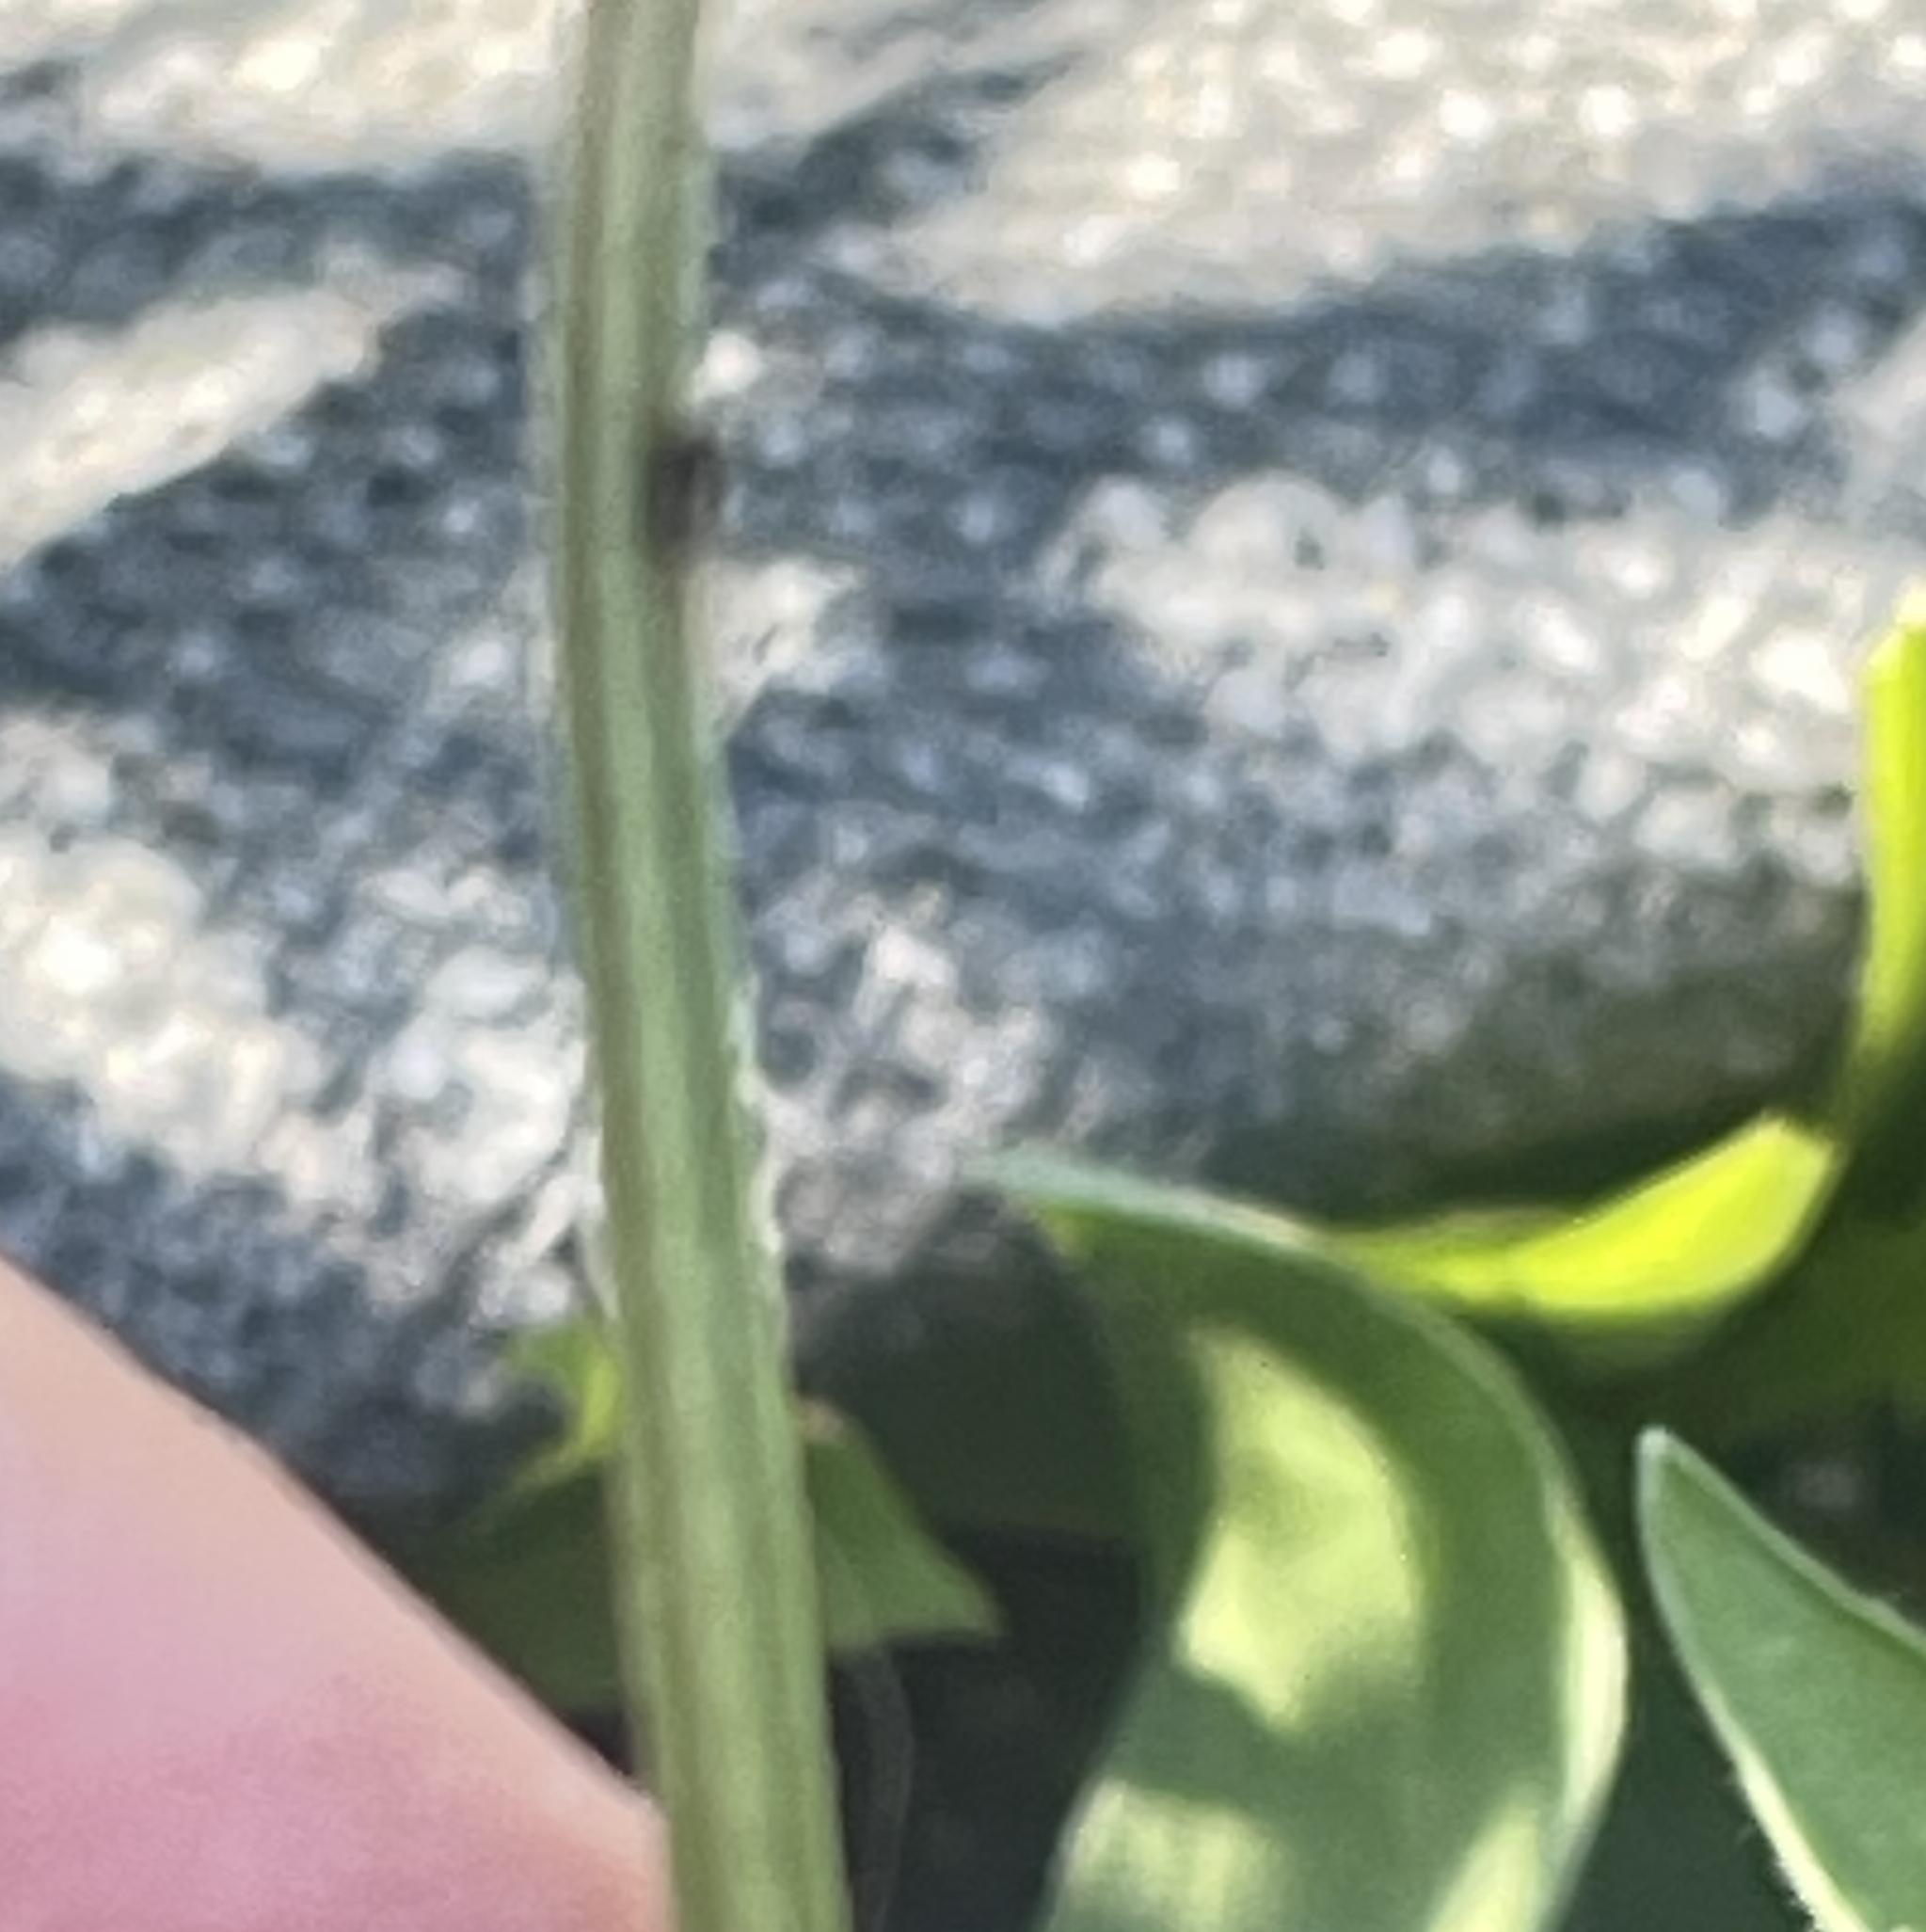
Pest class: predators